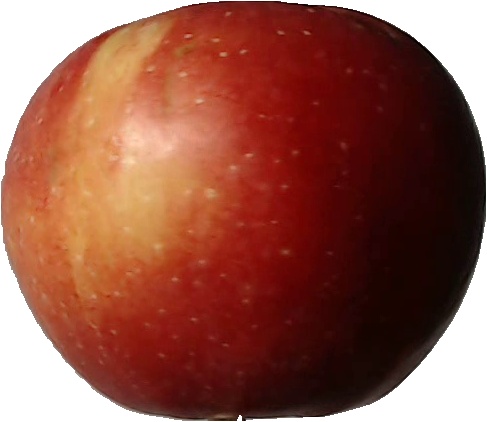
Label: apple_braeburn_1